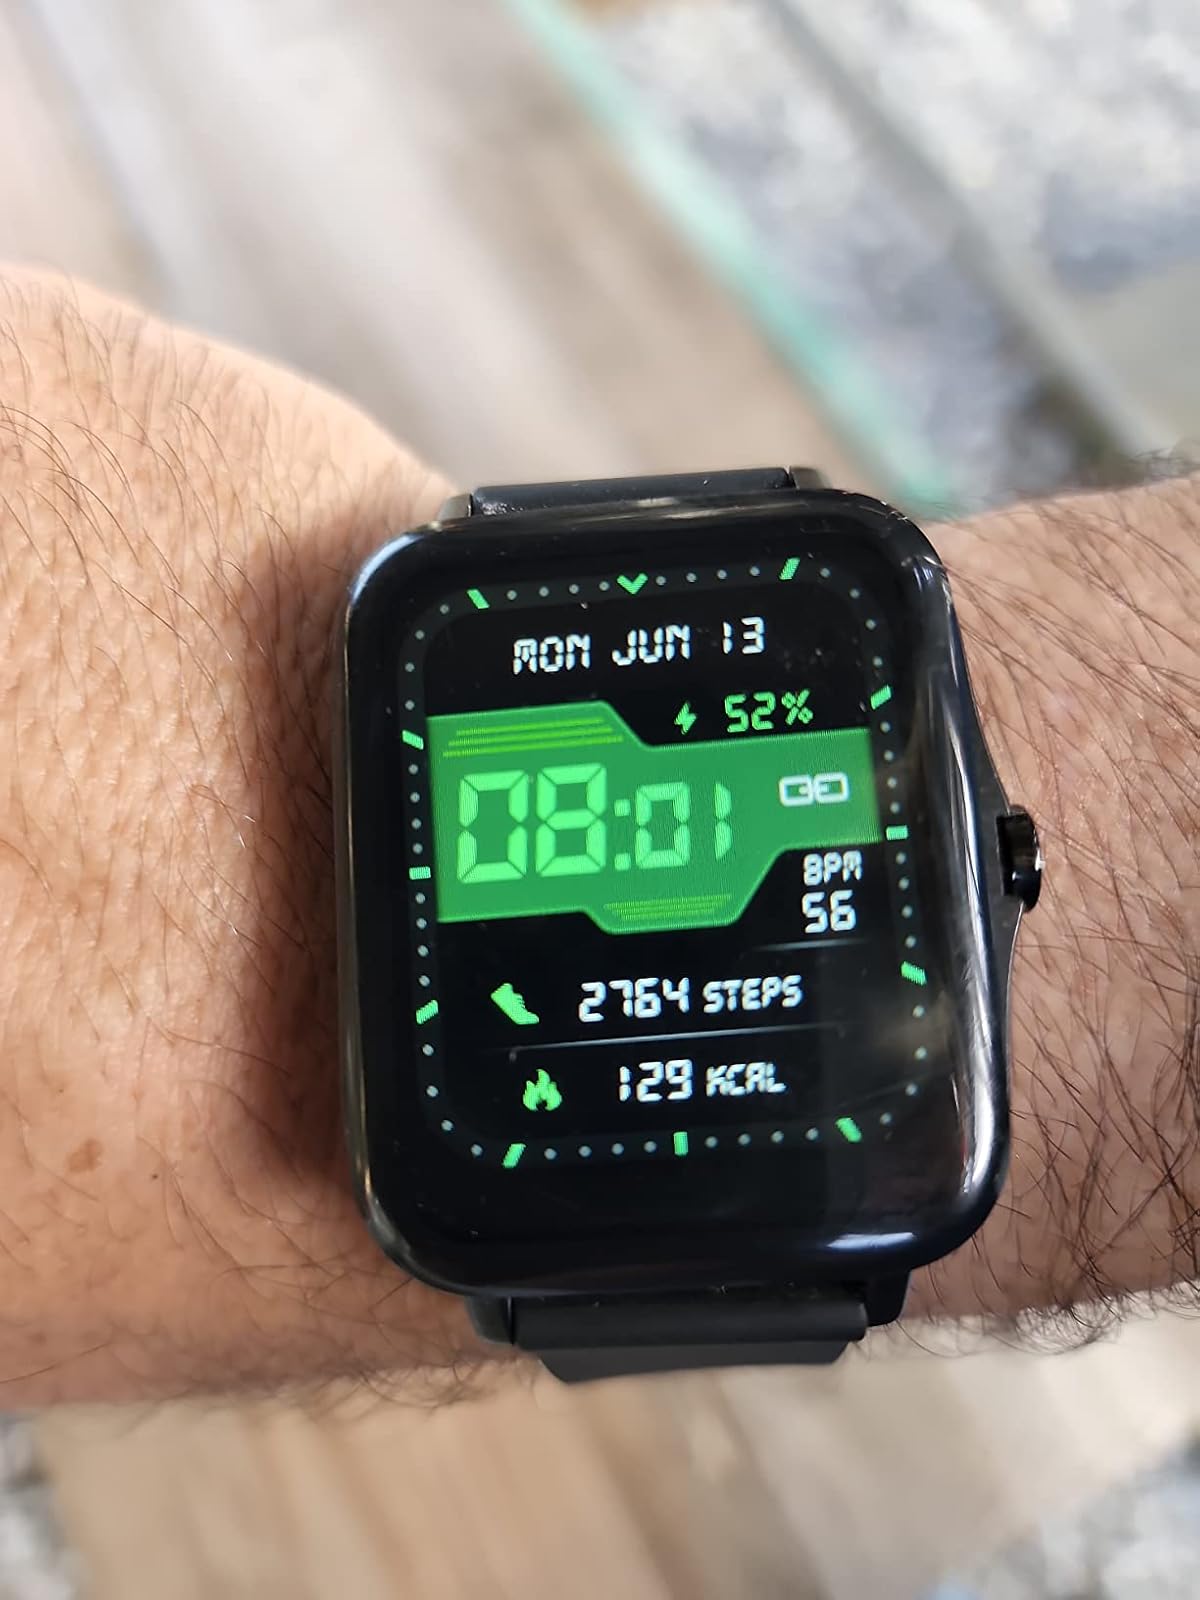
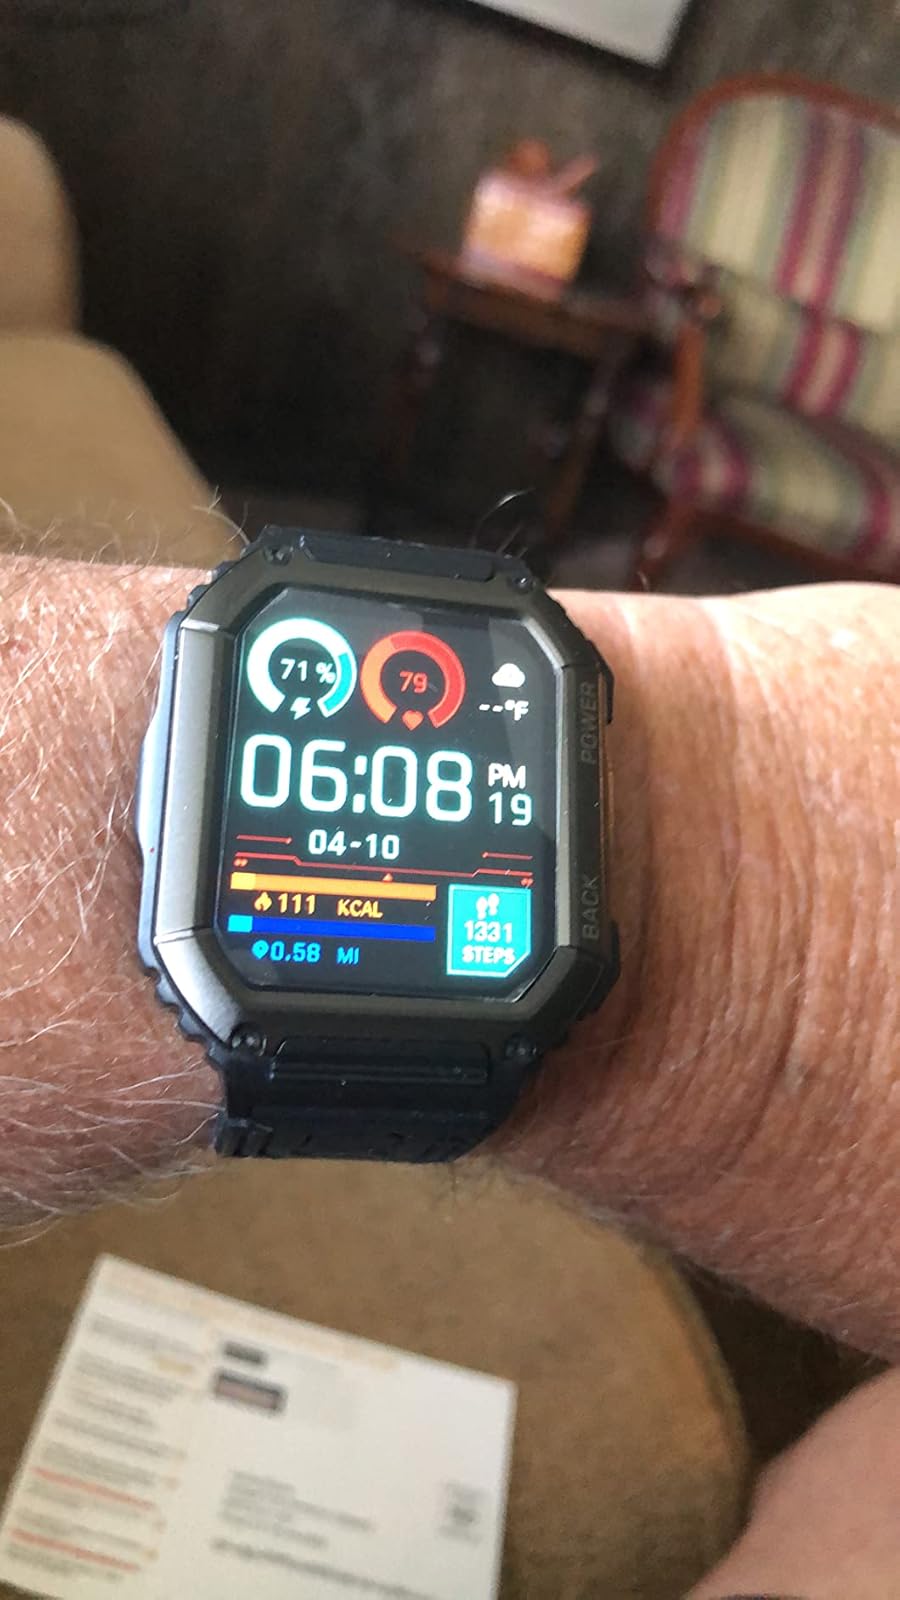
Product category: smartwatch
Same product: no